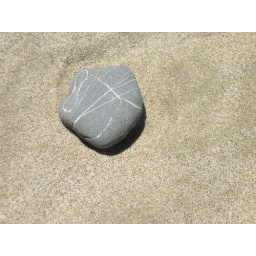
Random rock washed up on the beach in Ventura, CA.